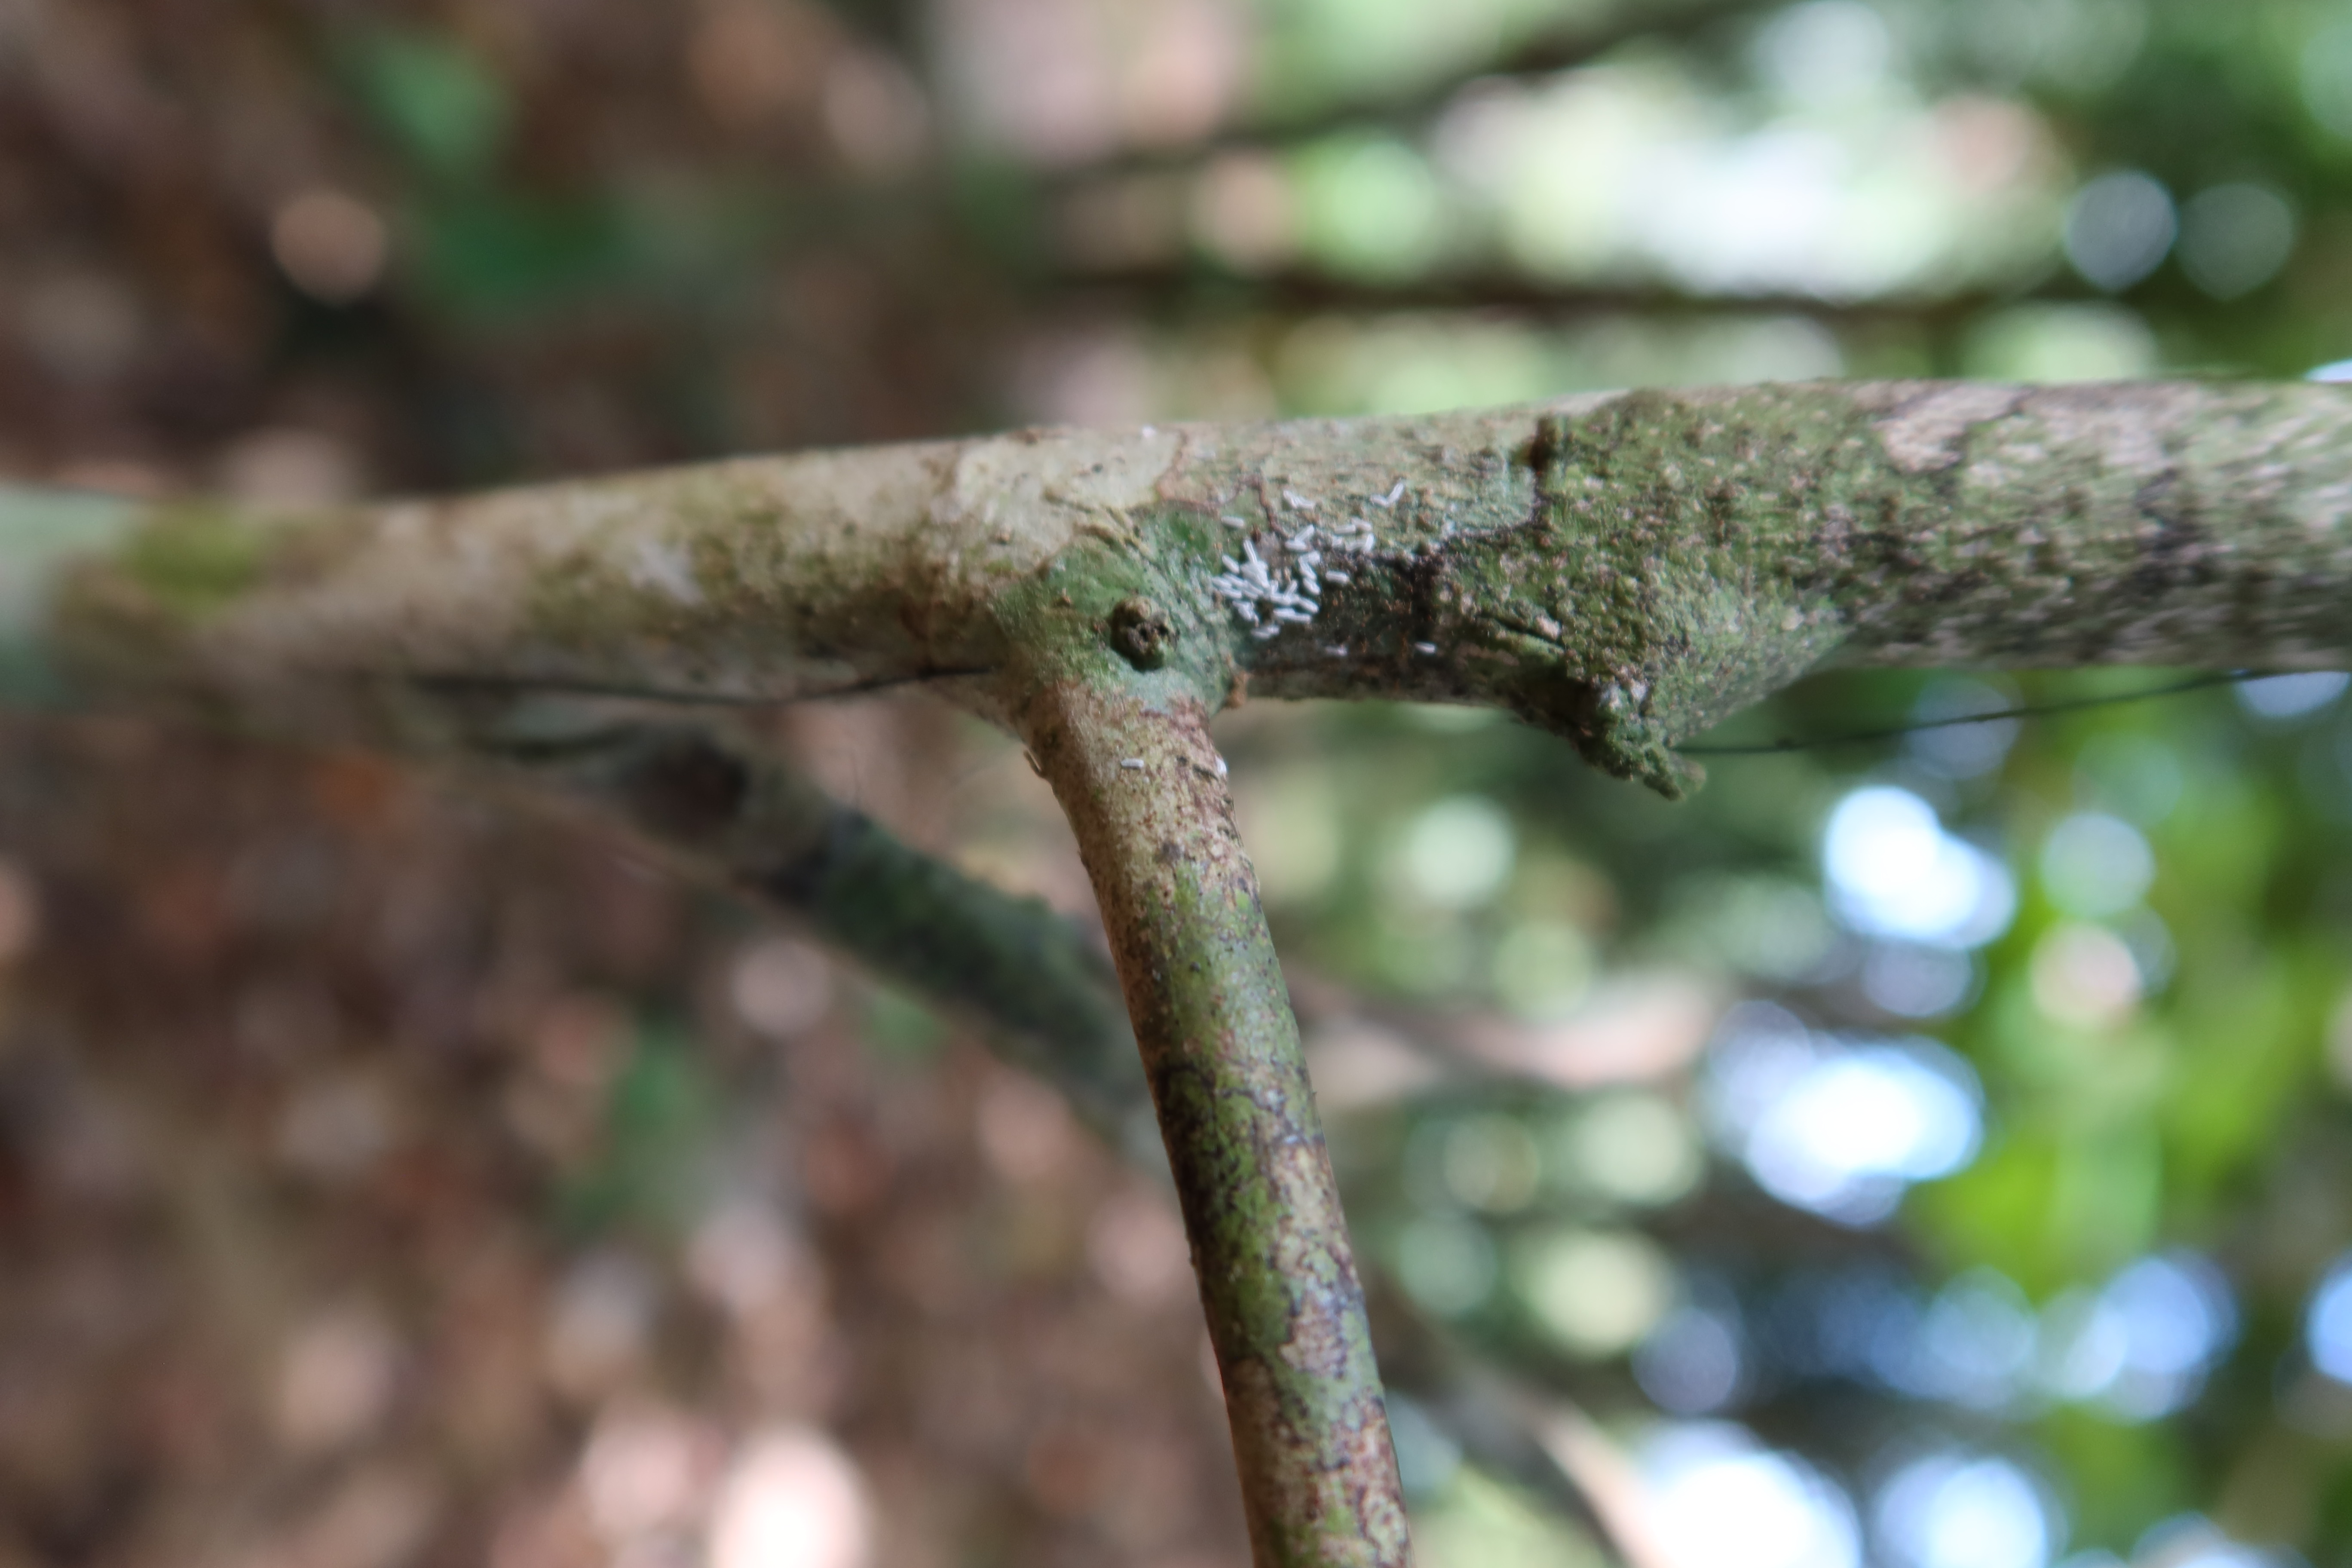
Label: Mealy bugs